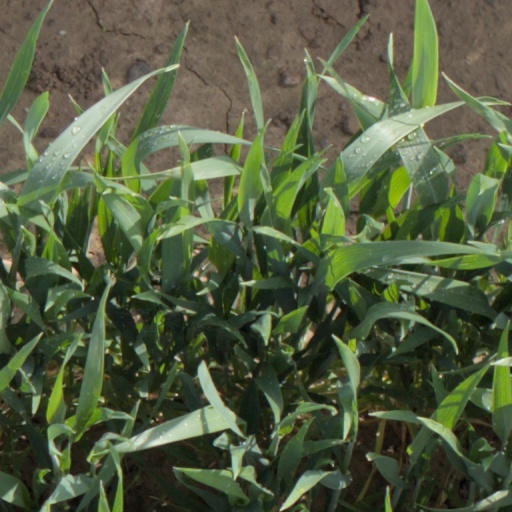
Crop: wheat